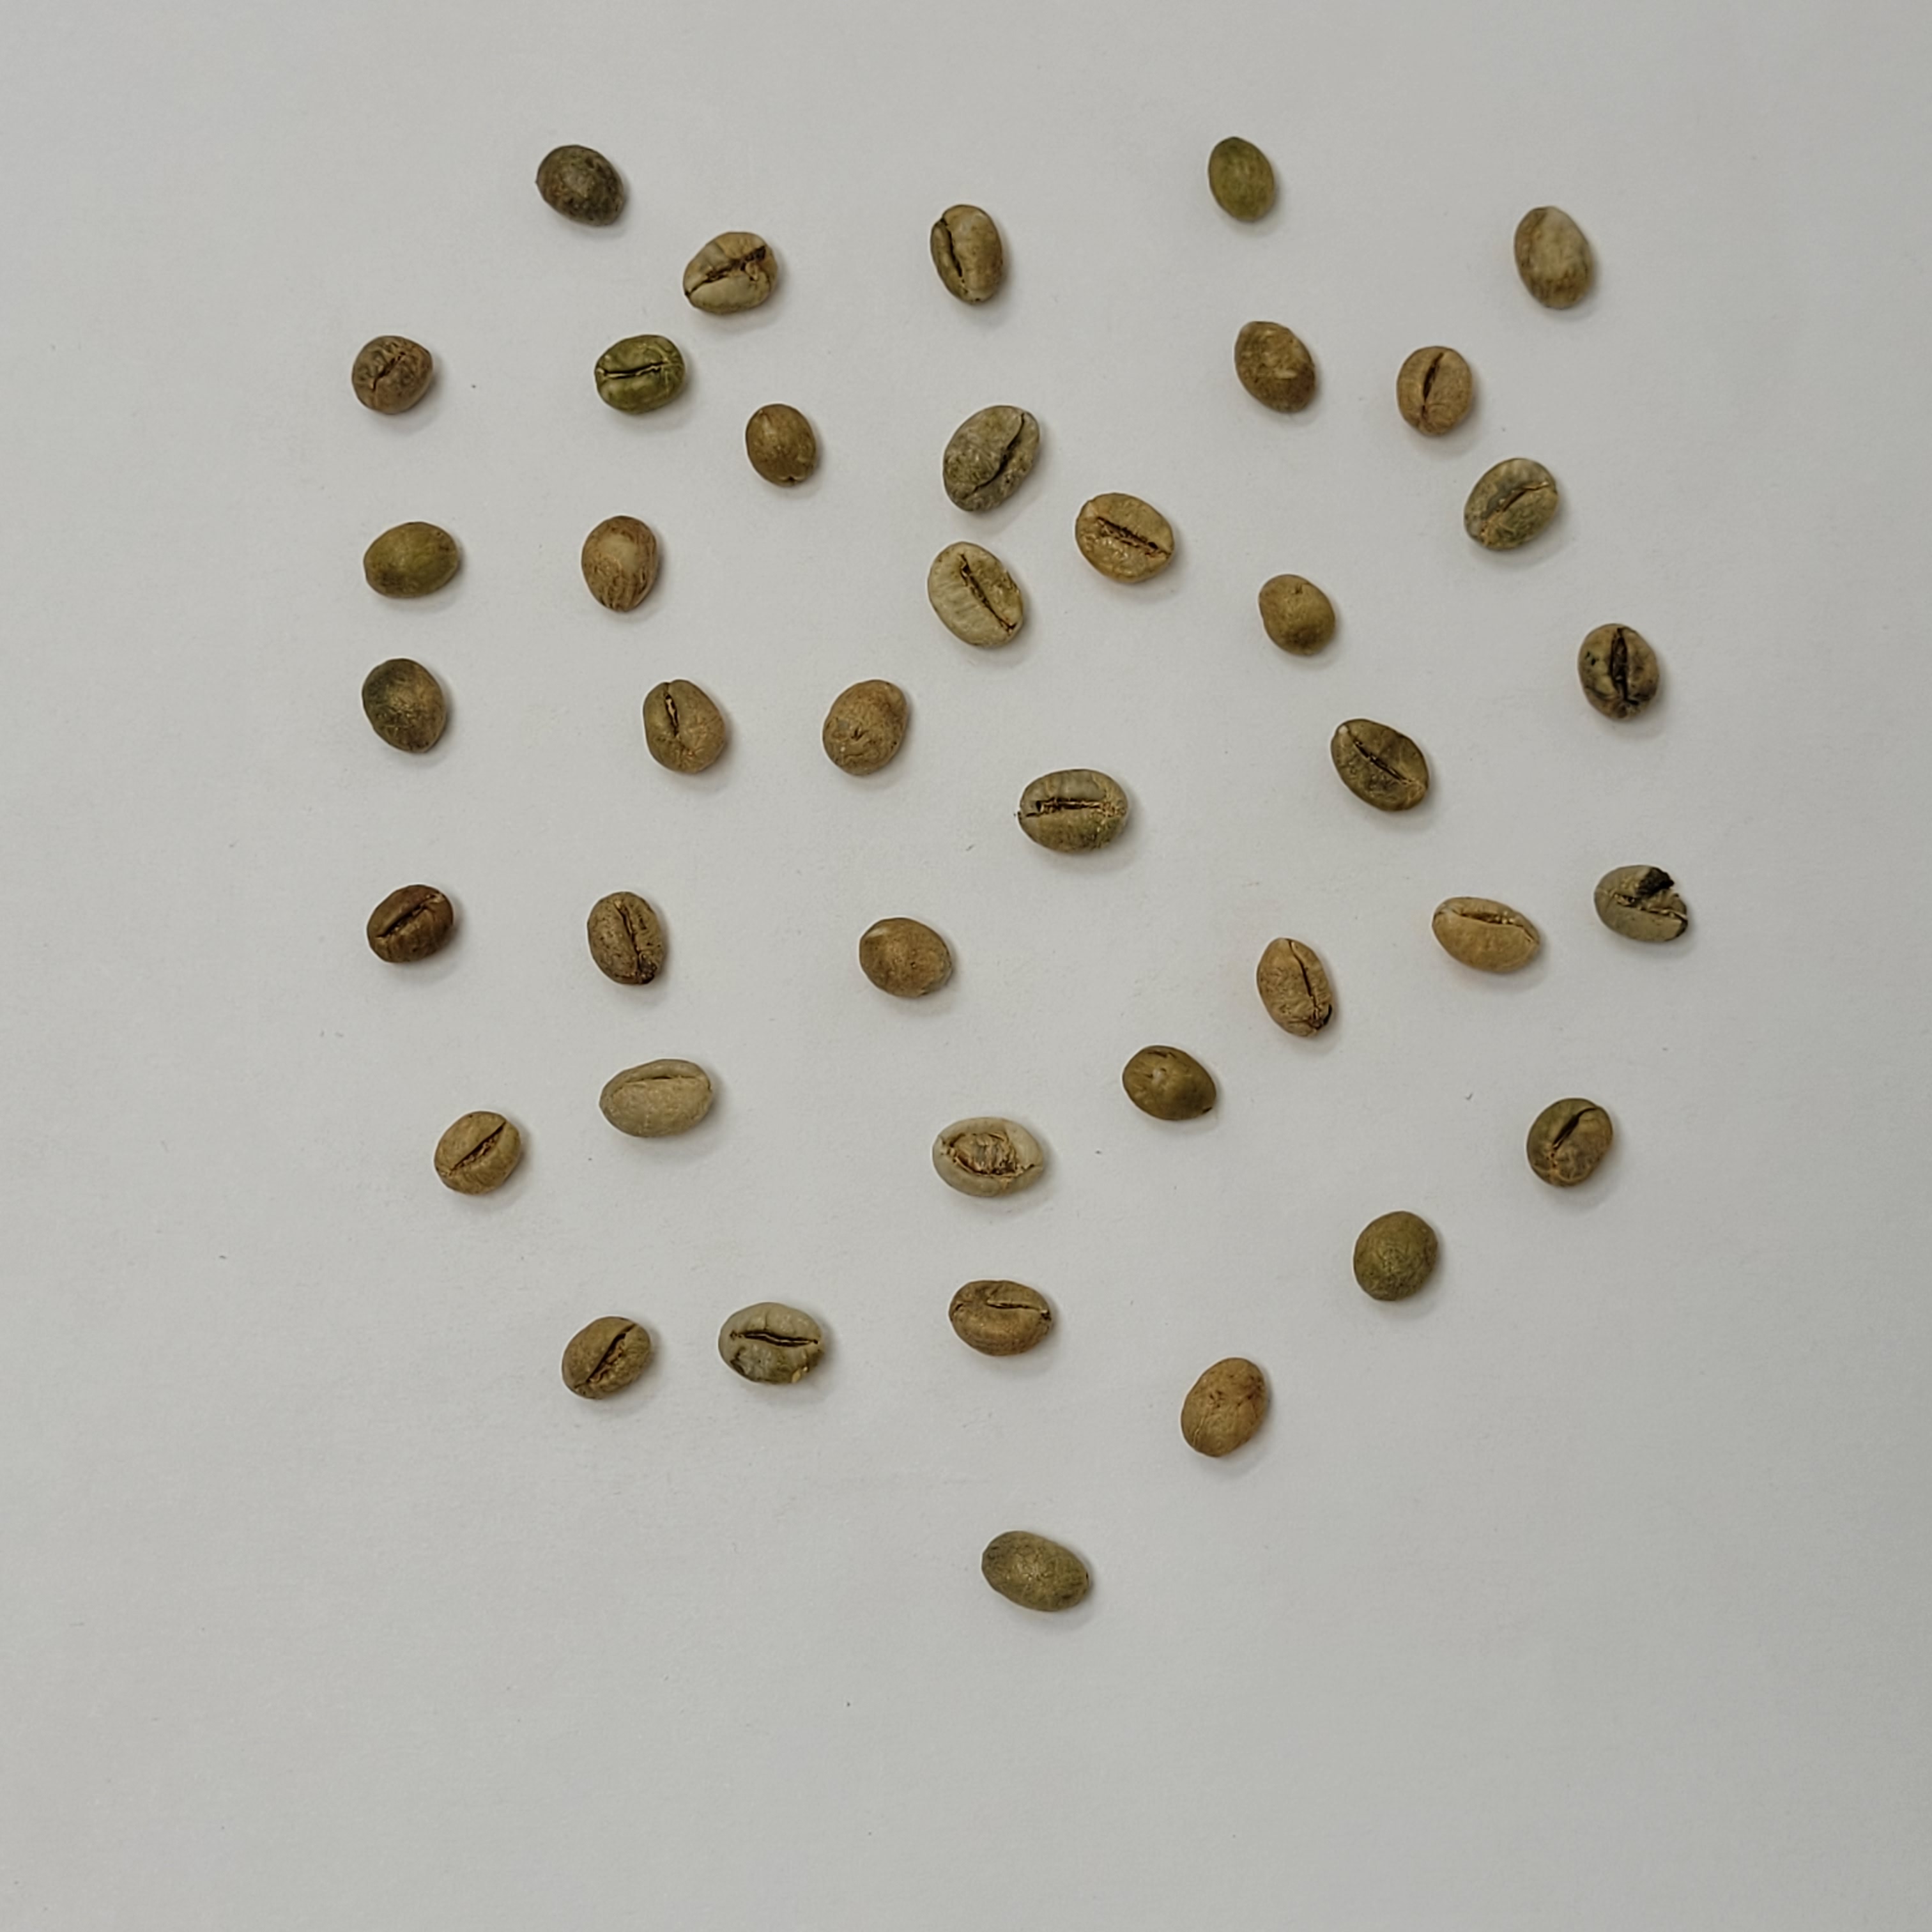
Coffee bean quality grade: PB-I